Virender Sehwag

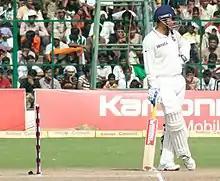
Sehwag waits at the bowler's end.

Later in 2003, he scored his fourth century and earned Man of the Match award against New Zealand in Hyderabad, scoring 130 and putting on a 182 run partnership with Tendulkar, to lay the foundations for a 145 run victory. In spite of it, Sehwag struggled for consistency in 2003 and 2003/04 ODI series where he had only one century and 3 fifties, two against minnows—Bangladesh and Zimbabwe and one against Pakistan, in 22 matches.